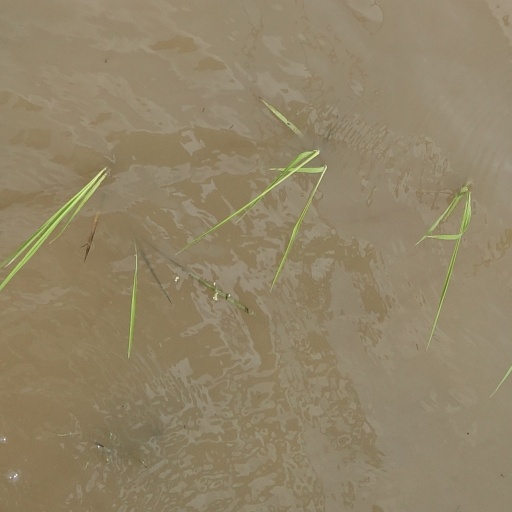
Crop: rice